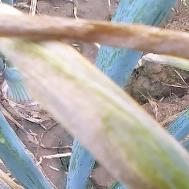
Crop: Onion
Condition: alternaria-d